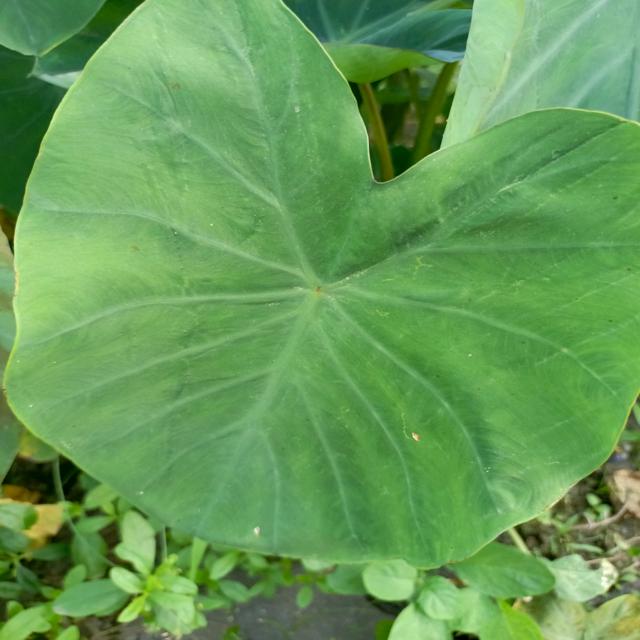
Label: Healthy